Tastil

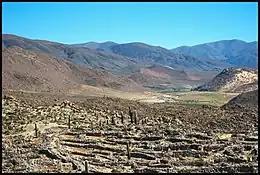
Ruins of Tastil

Tastil is an archaeological site near Santa Rosa de Tastil, Salta Province, Argentina.